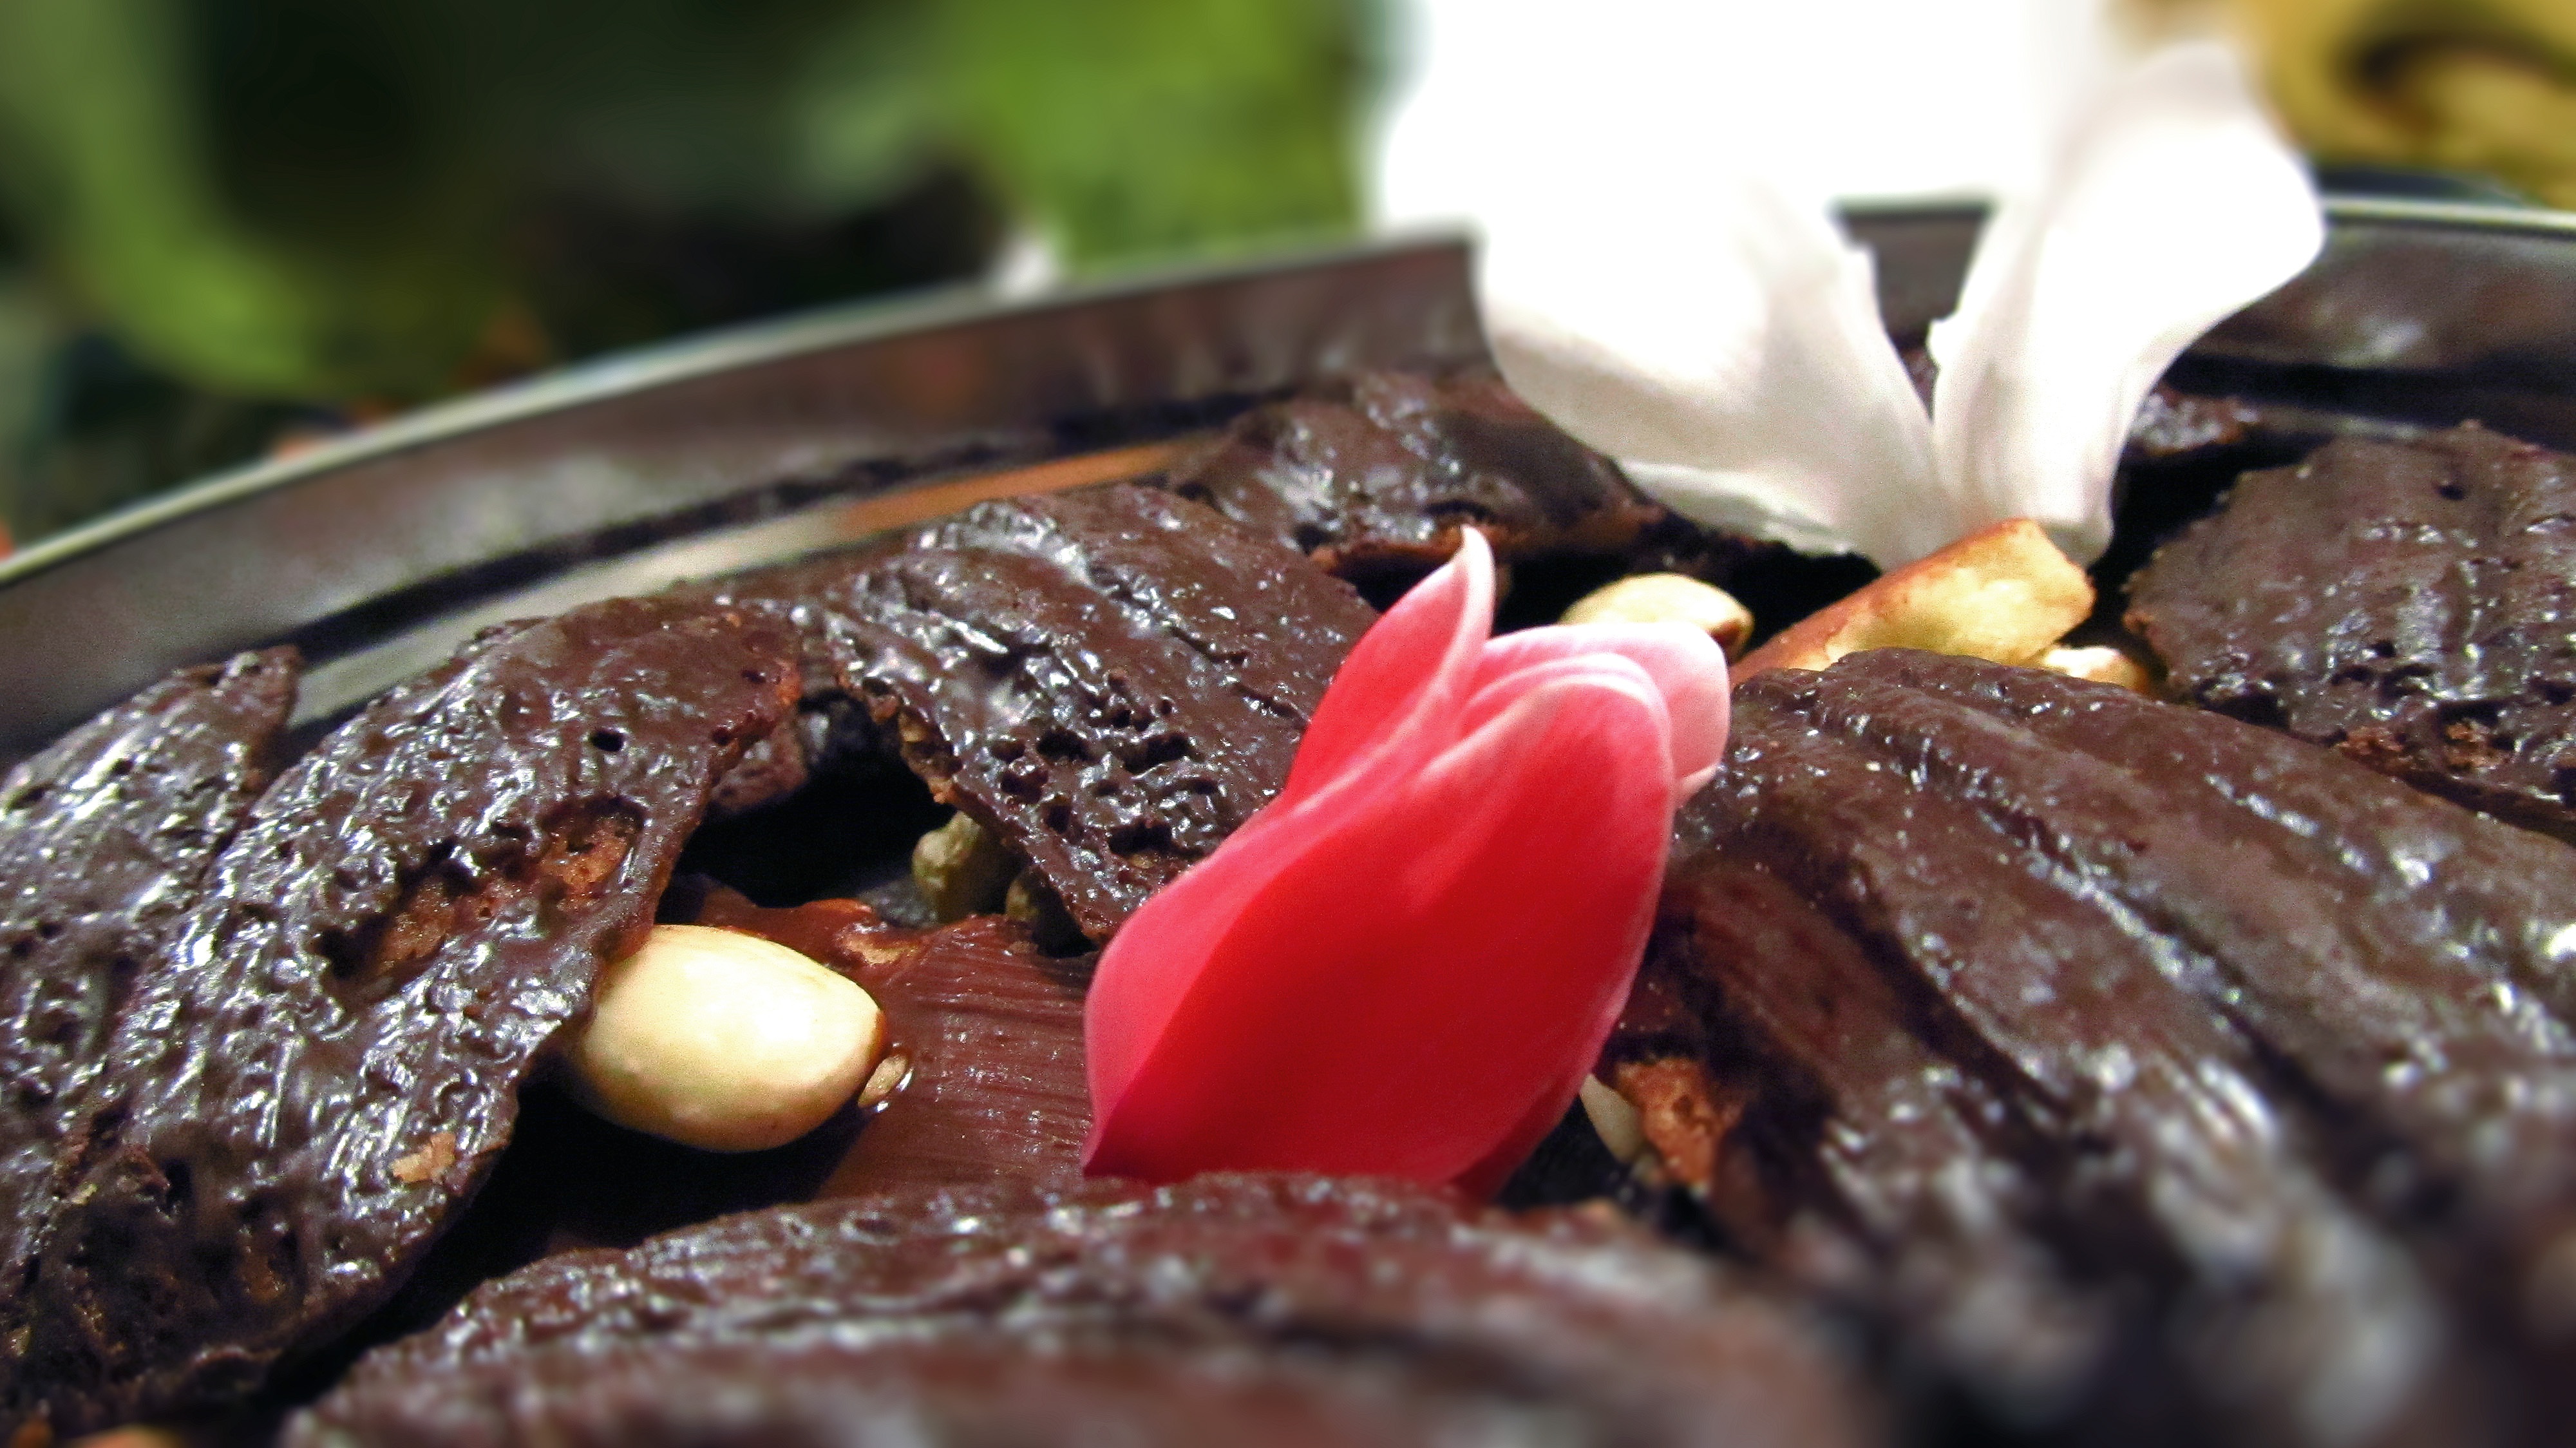
dish, food, produce, brown, chocolate, dessert, meat, cuisine, christmas cookies, cookies, treats, sweets, candy, treat, biscuits